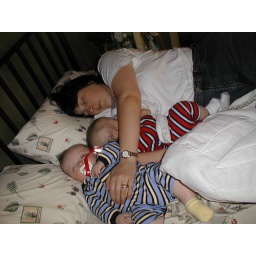
0703 mommies and boys in bed (2)